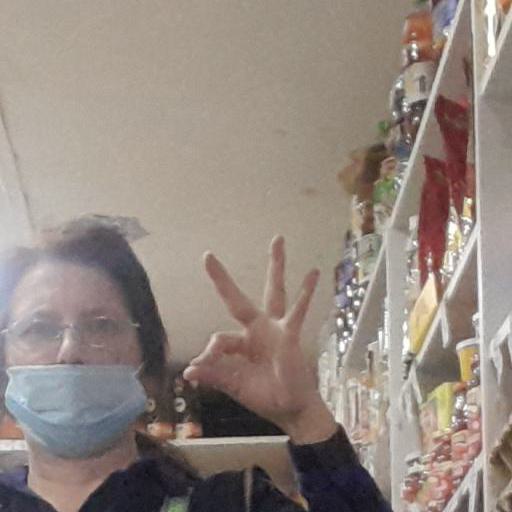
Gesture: ok